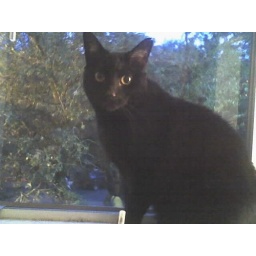
Blacky the cat sitting on my window in my study.